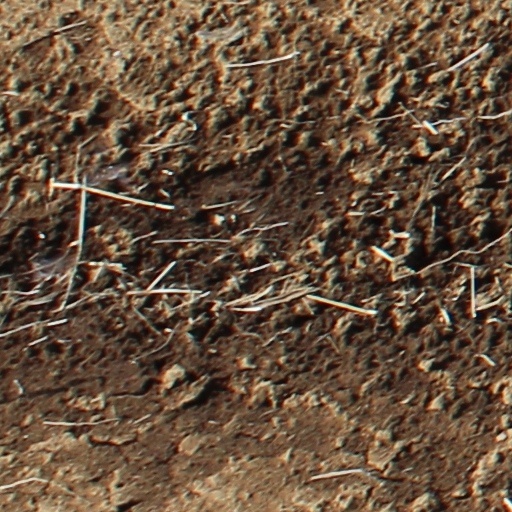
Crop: wheat